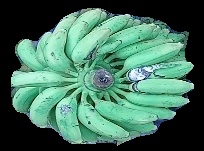
Variety: elakki-bale
Grade: grade1